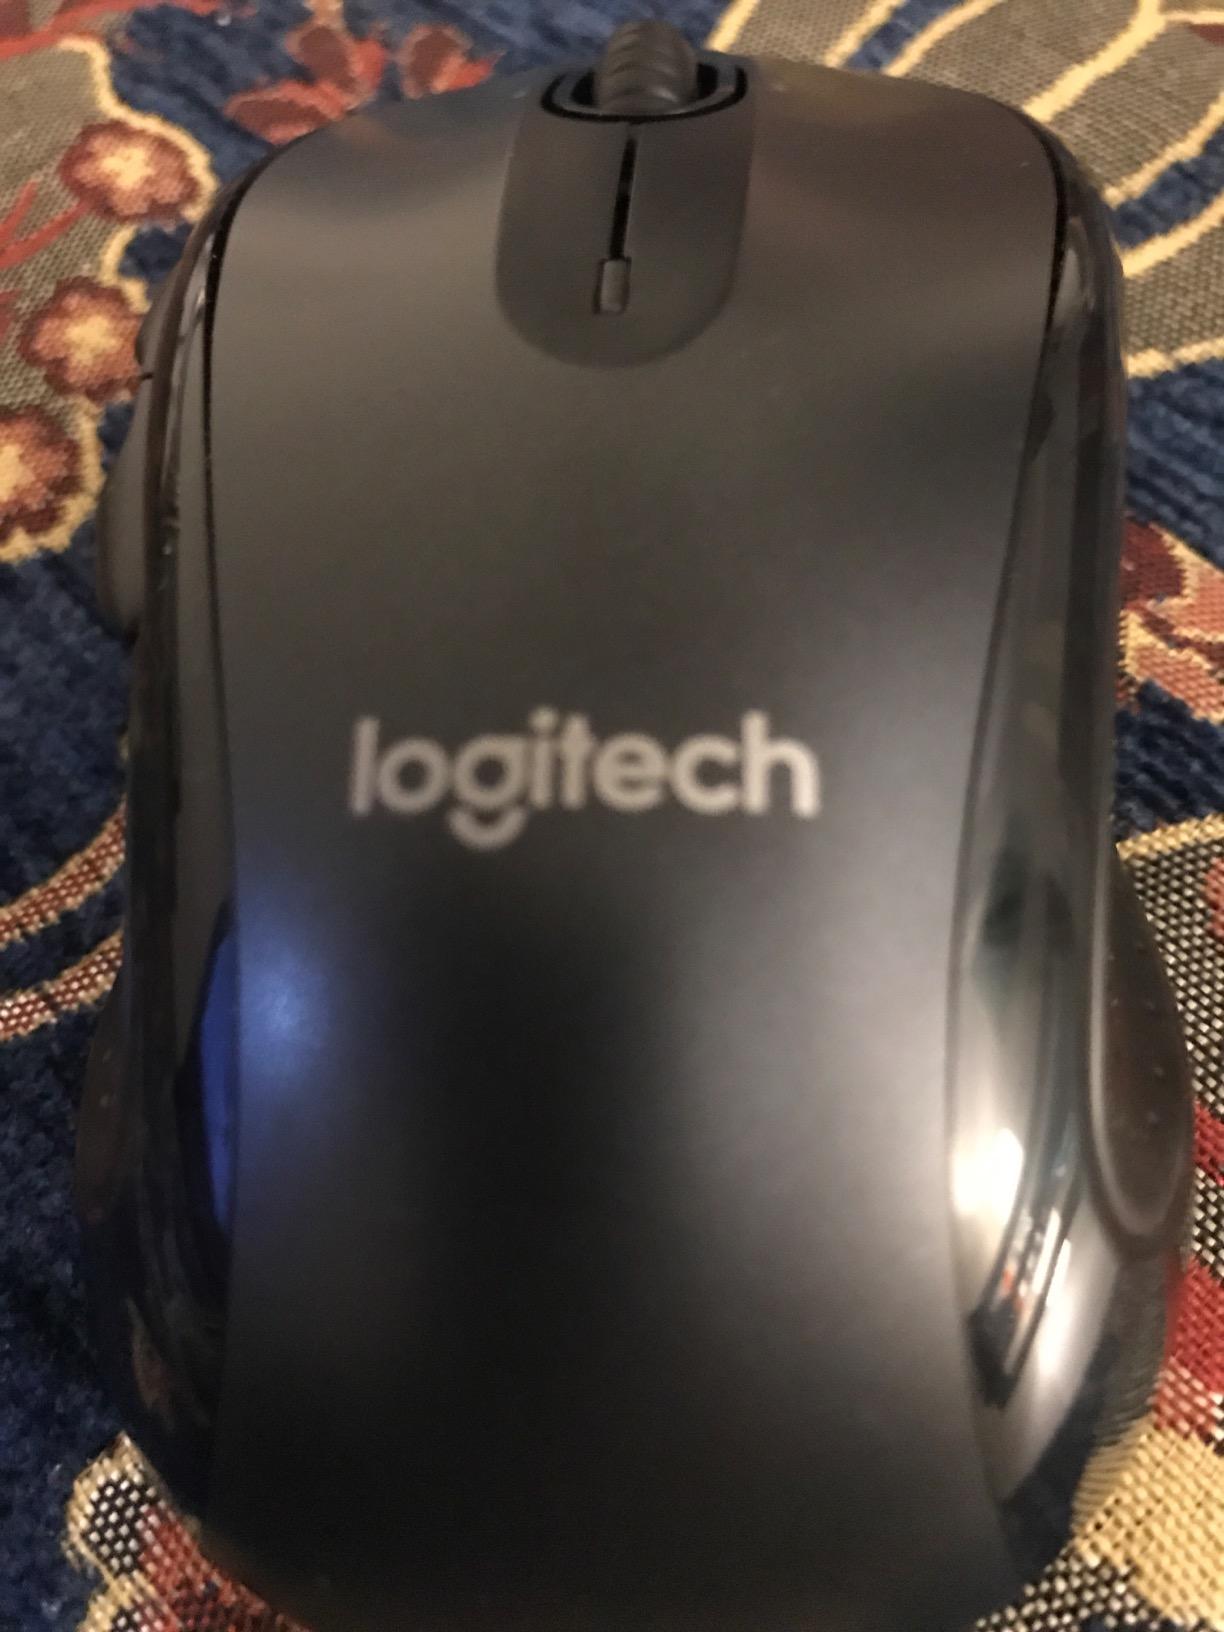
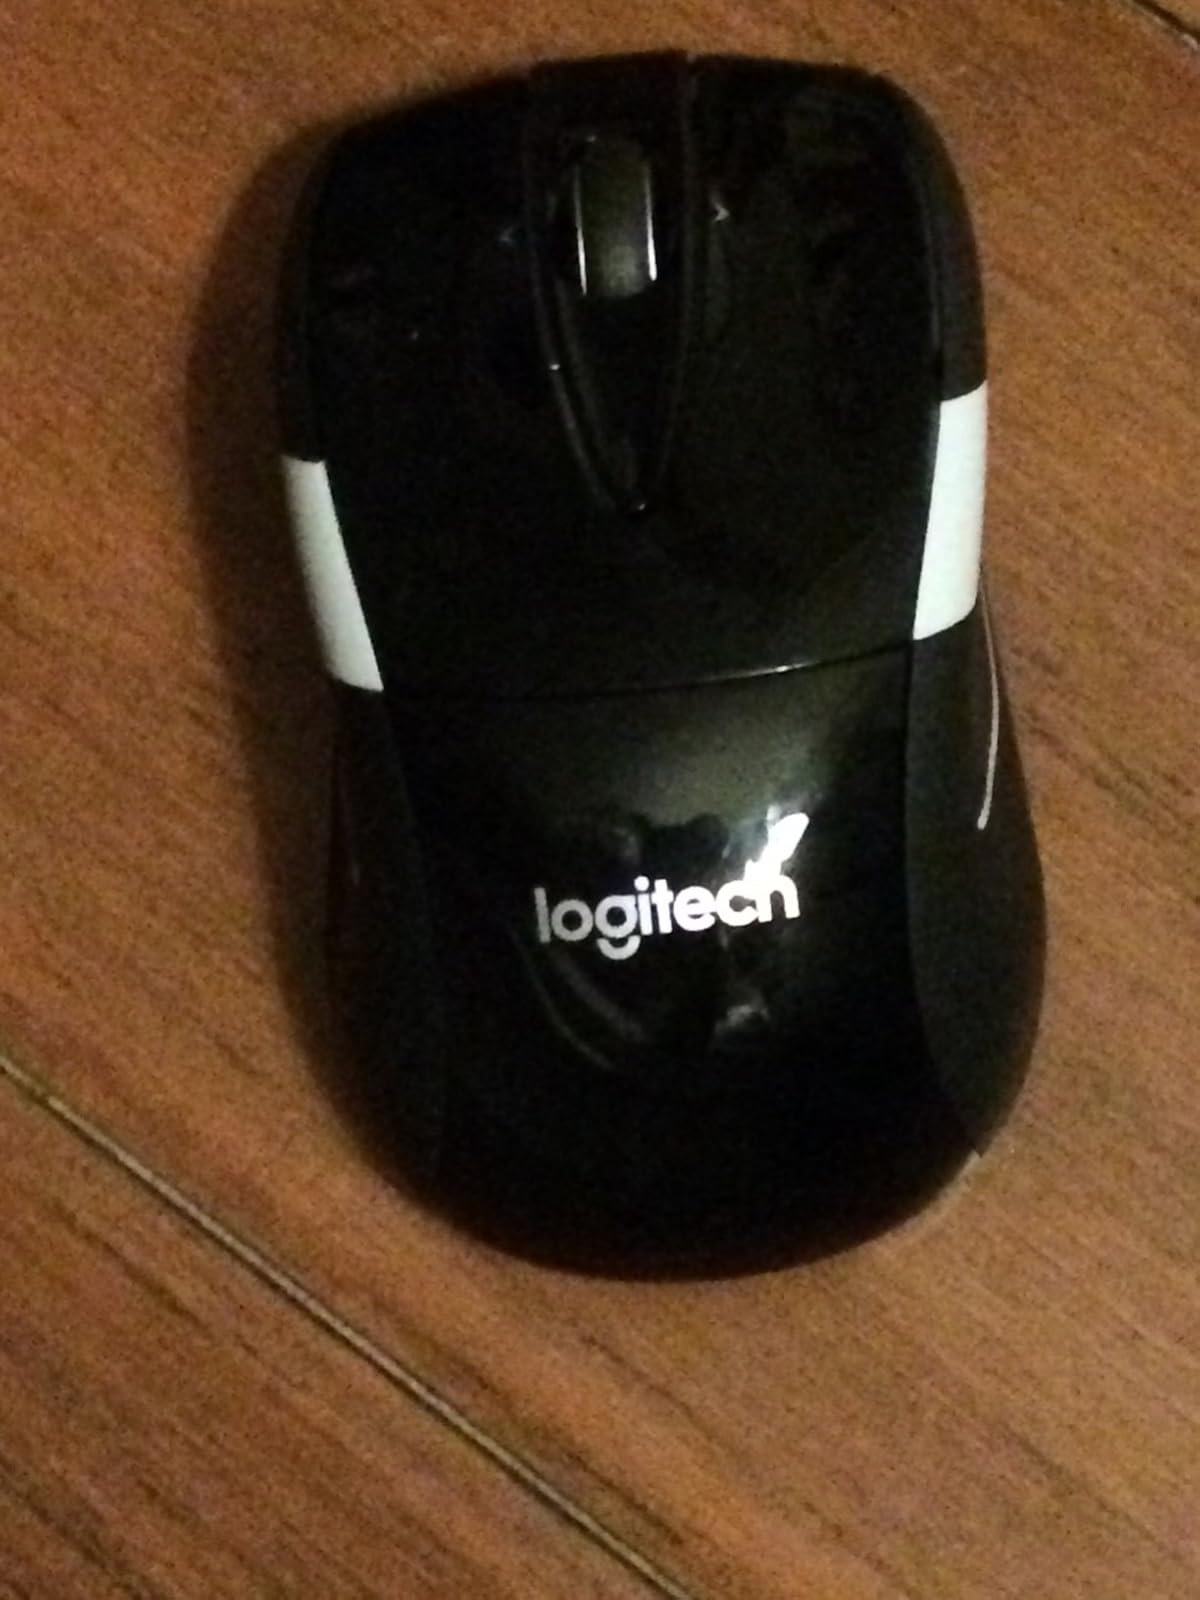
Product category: mouse
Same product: no